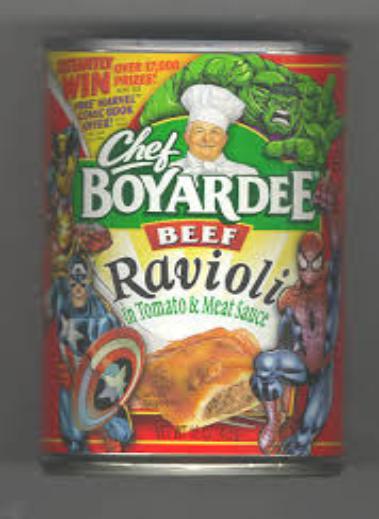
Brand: Chef Boyardee
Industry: Food